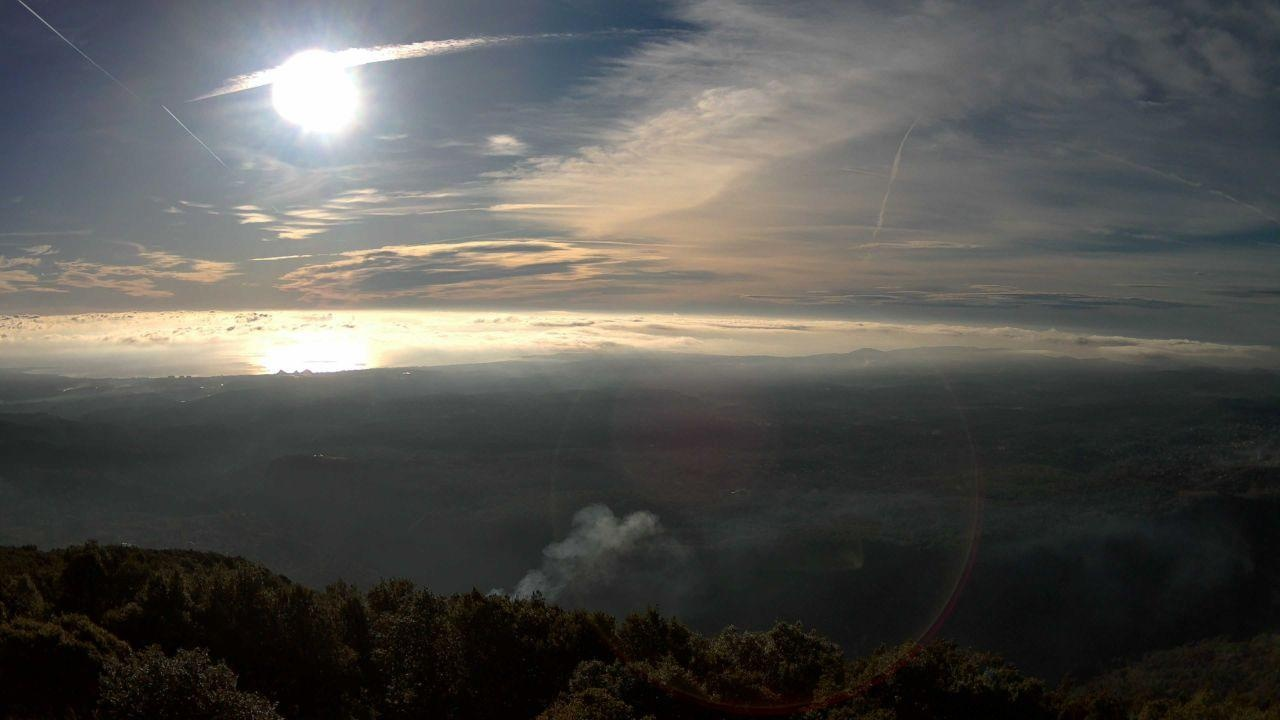
Fire: no
Smoke: yes